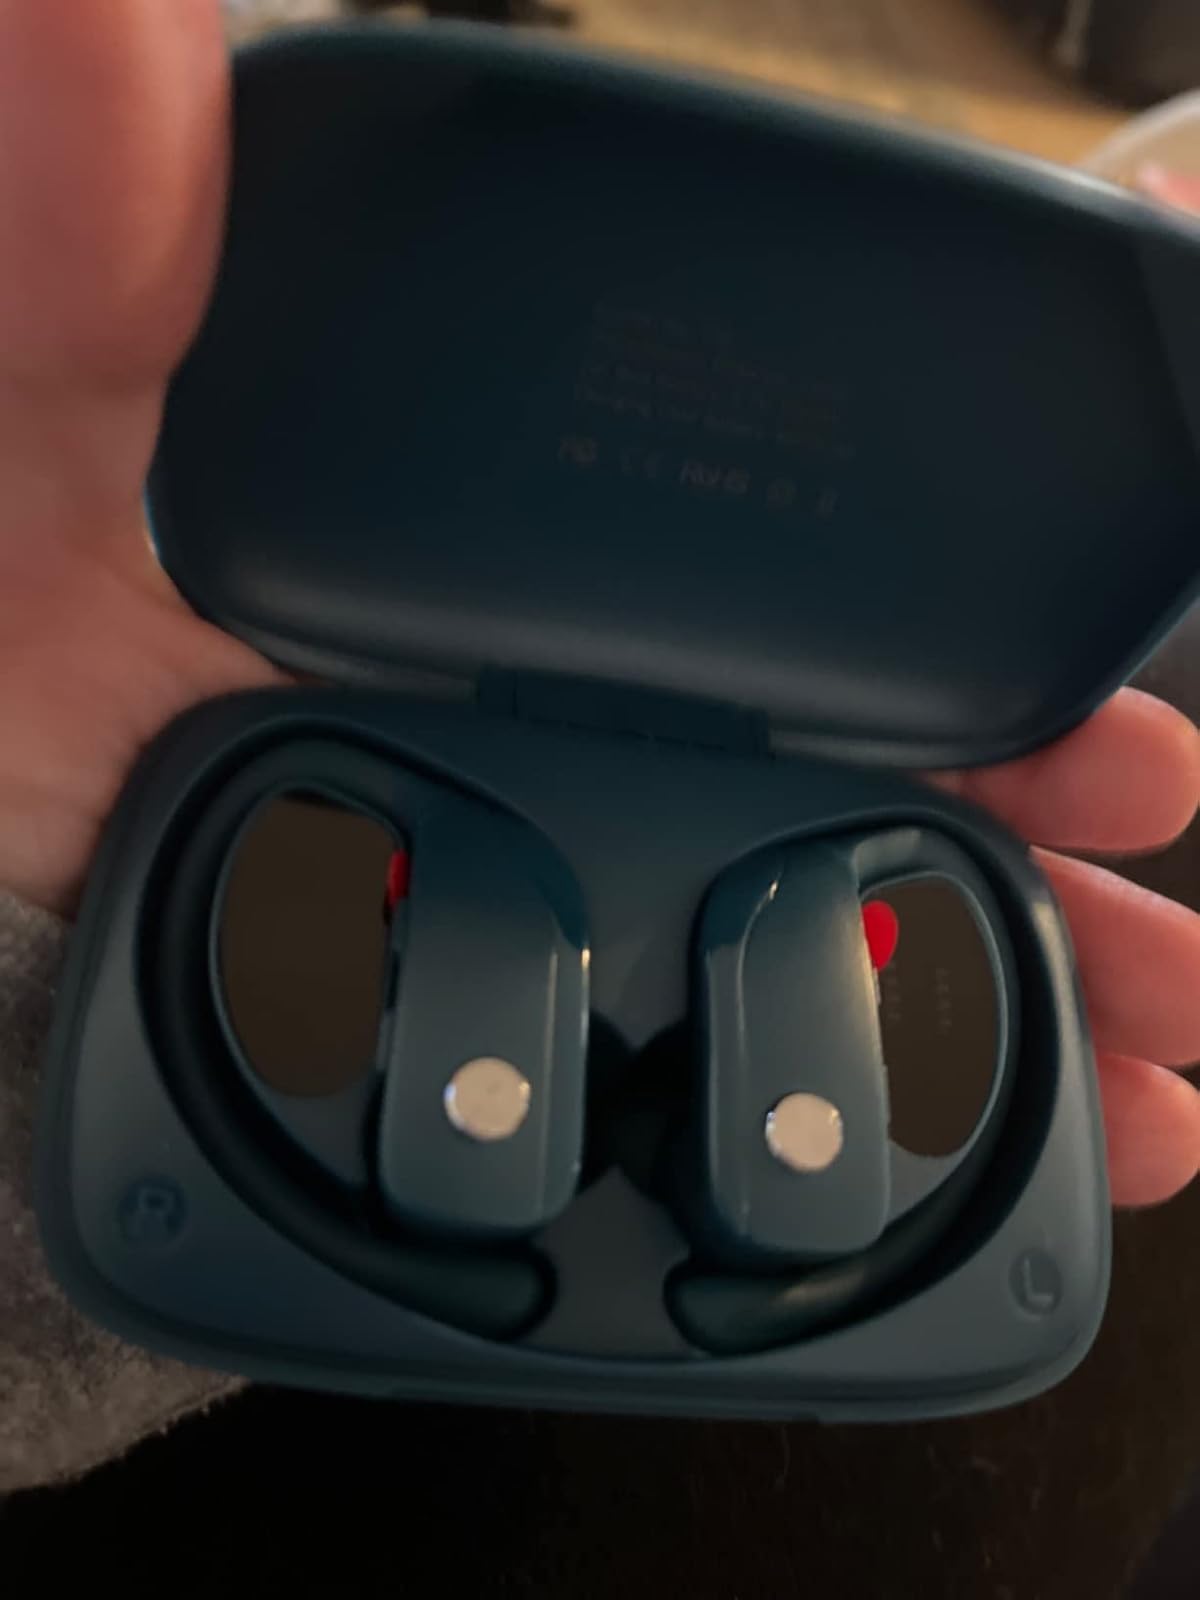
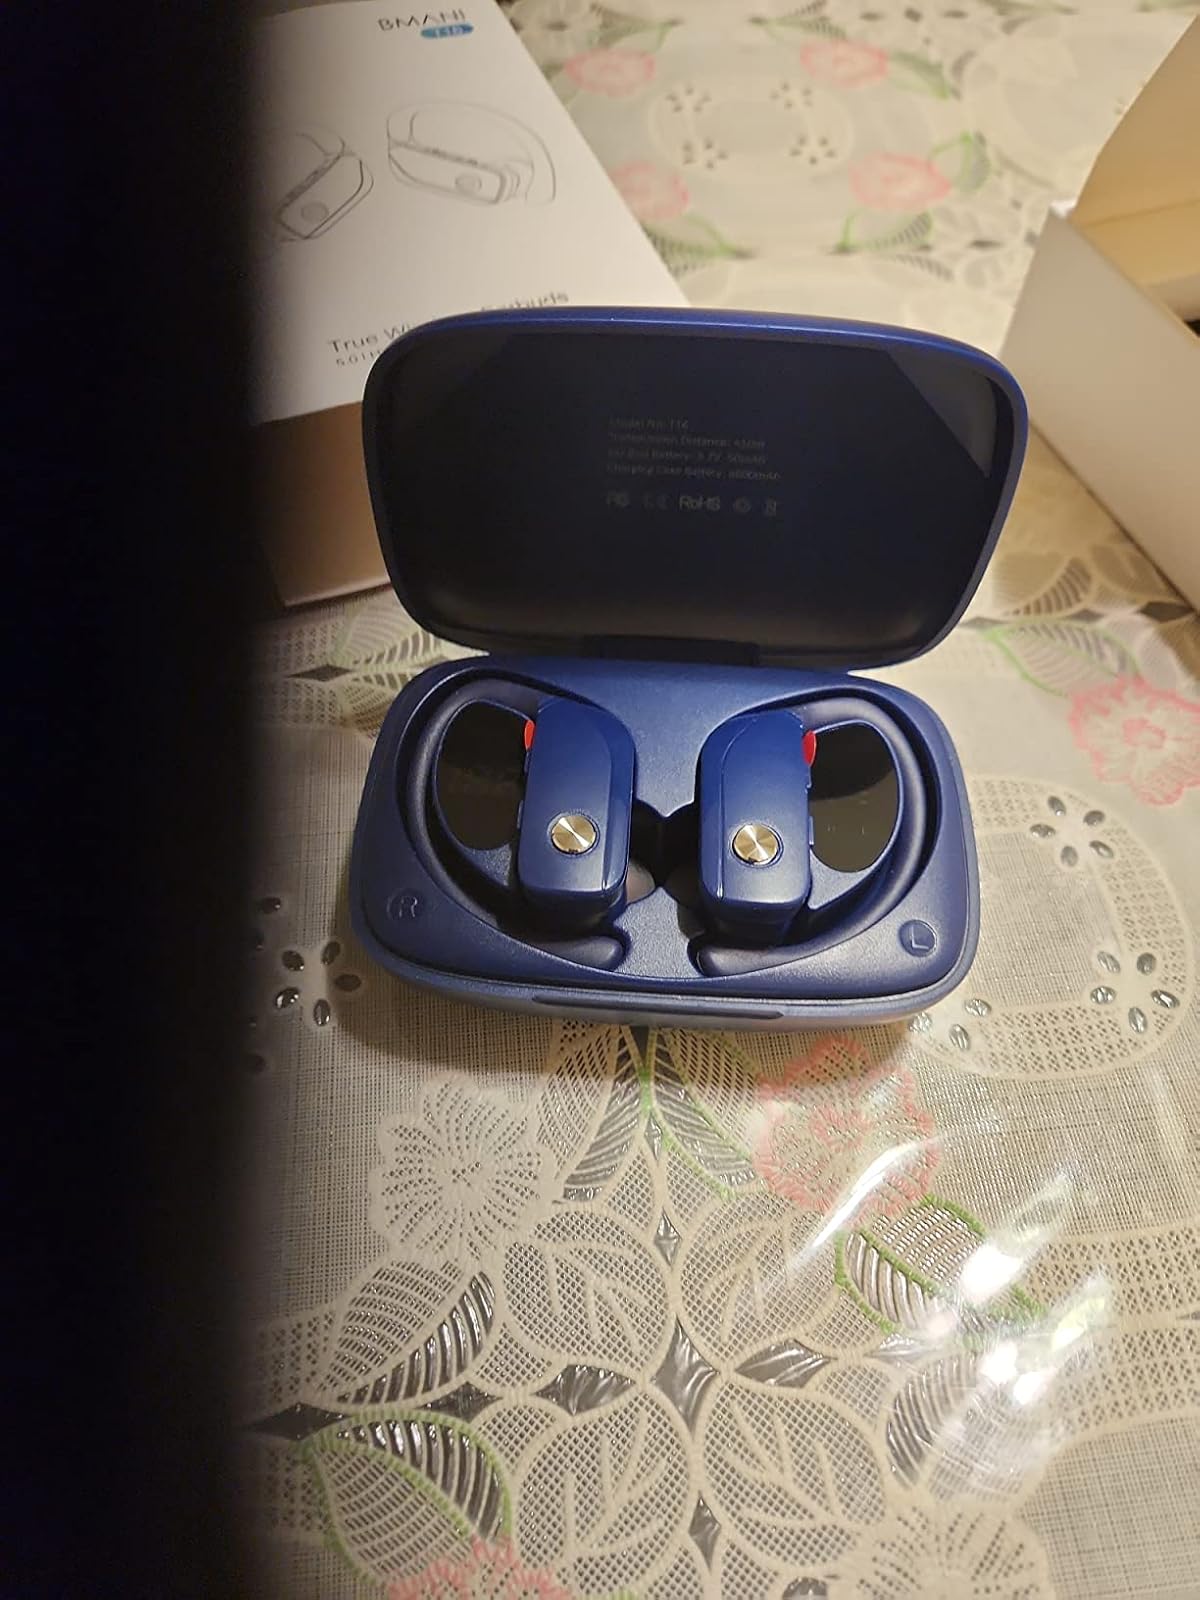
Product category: earbuds
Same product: no